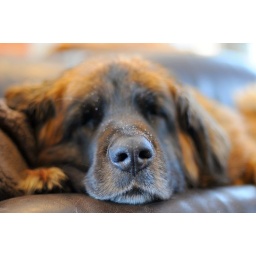
My dog Jezebel. Sacked out on the couch after playing in the snow.